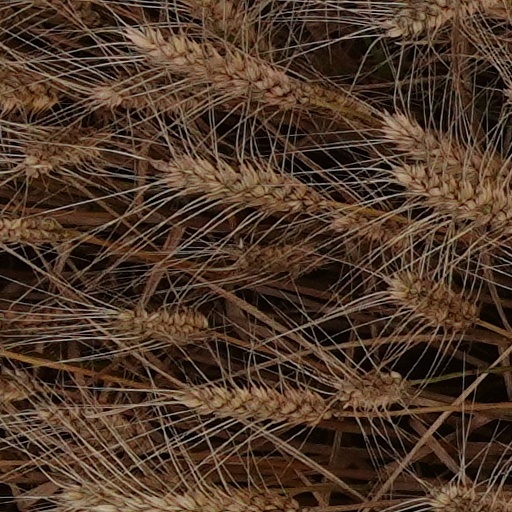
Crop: wheat